Sati Sadhani

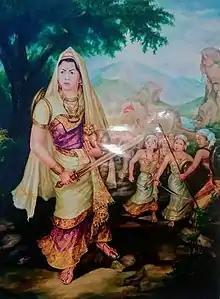
Modern depiction of queen Sadhani

Sati Sadhani was a 16th-century legendary queen of the Chutia dynasty. In the Ahom Buranjis, the lead queen of the Chutias in 1524 was called Nang Lung or Bor Konwari. Sati Sadhani as a character might be based upon Nang Lung.